Mizuho Undōjō Nishi Station

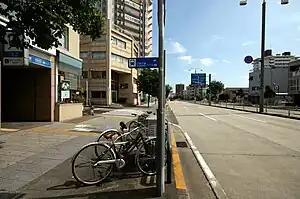

is an underground metro station located in Mizuho-ku, Nagoya, Aichi Prefecture, Japan operated by the Nagoya Municipal Subway's Sakura-dōri Line. It is located from the terminus of the Sakura-dōri Line at Taiko-dori Station.